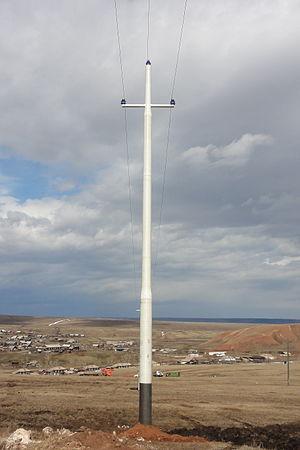
Reconstruction des lignes de transmission de puissance Bahtay-Zakuley dans la région d'Irkoutsk. Supports en bois désuets et usés sont remplacés par matériau composite moderne (fibre de verre)日本語: イルクーツク地域における送電線Bahtay-Zakuleyの再構築。時代遅れと摩耗木製の支持体は、近代的な複合材料（ガラス繊維）に置き換えられます